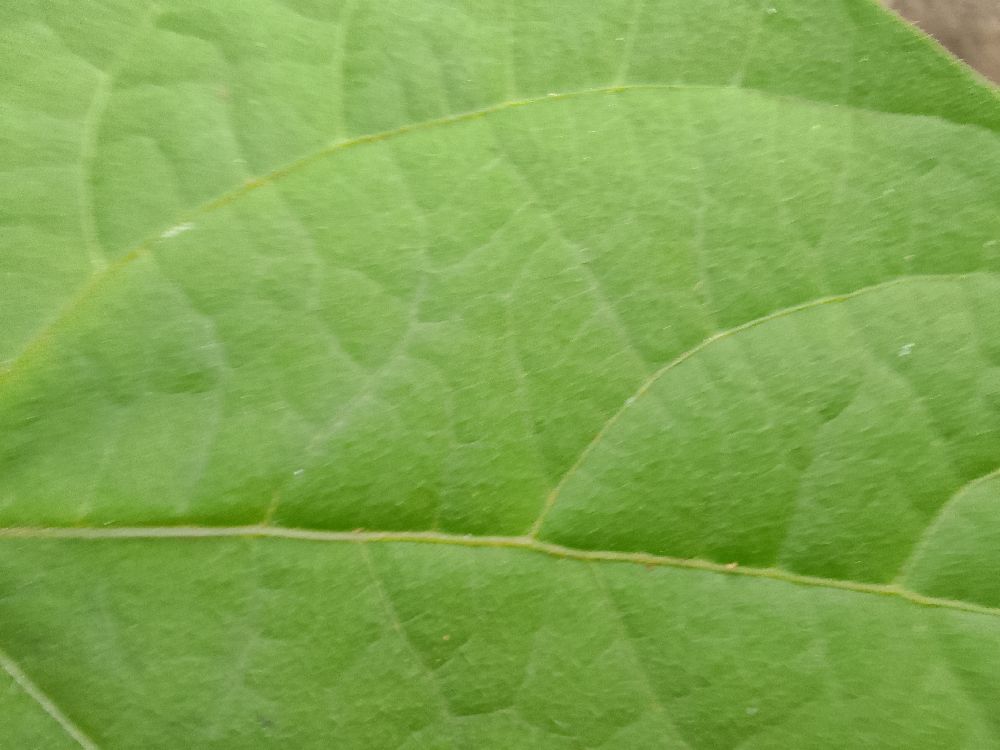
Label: healthy